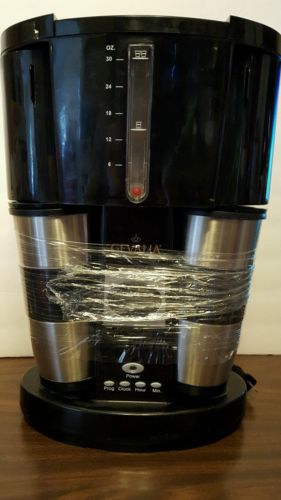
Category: coffee maker